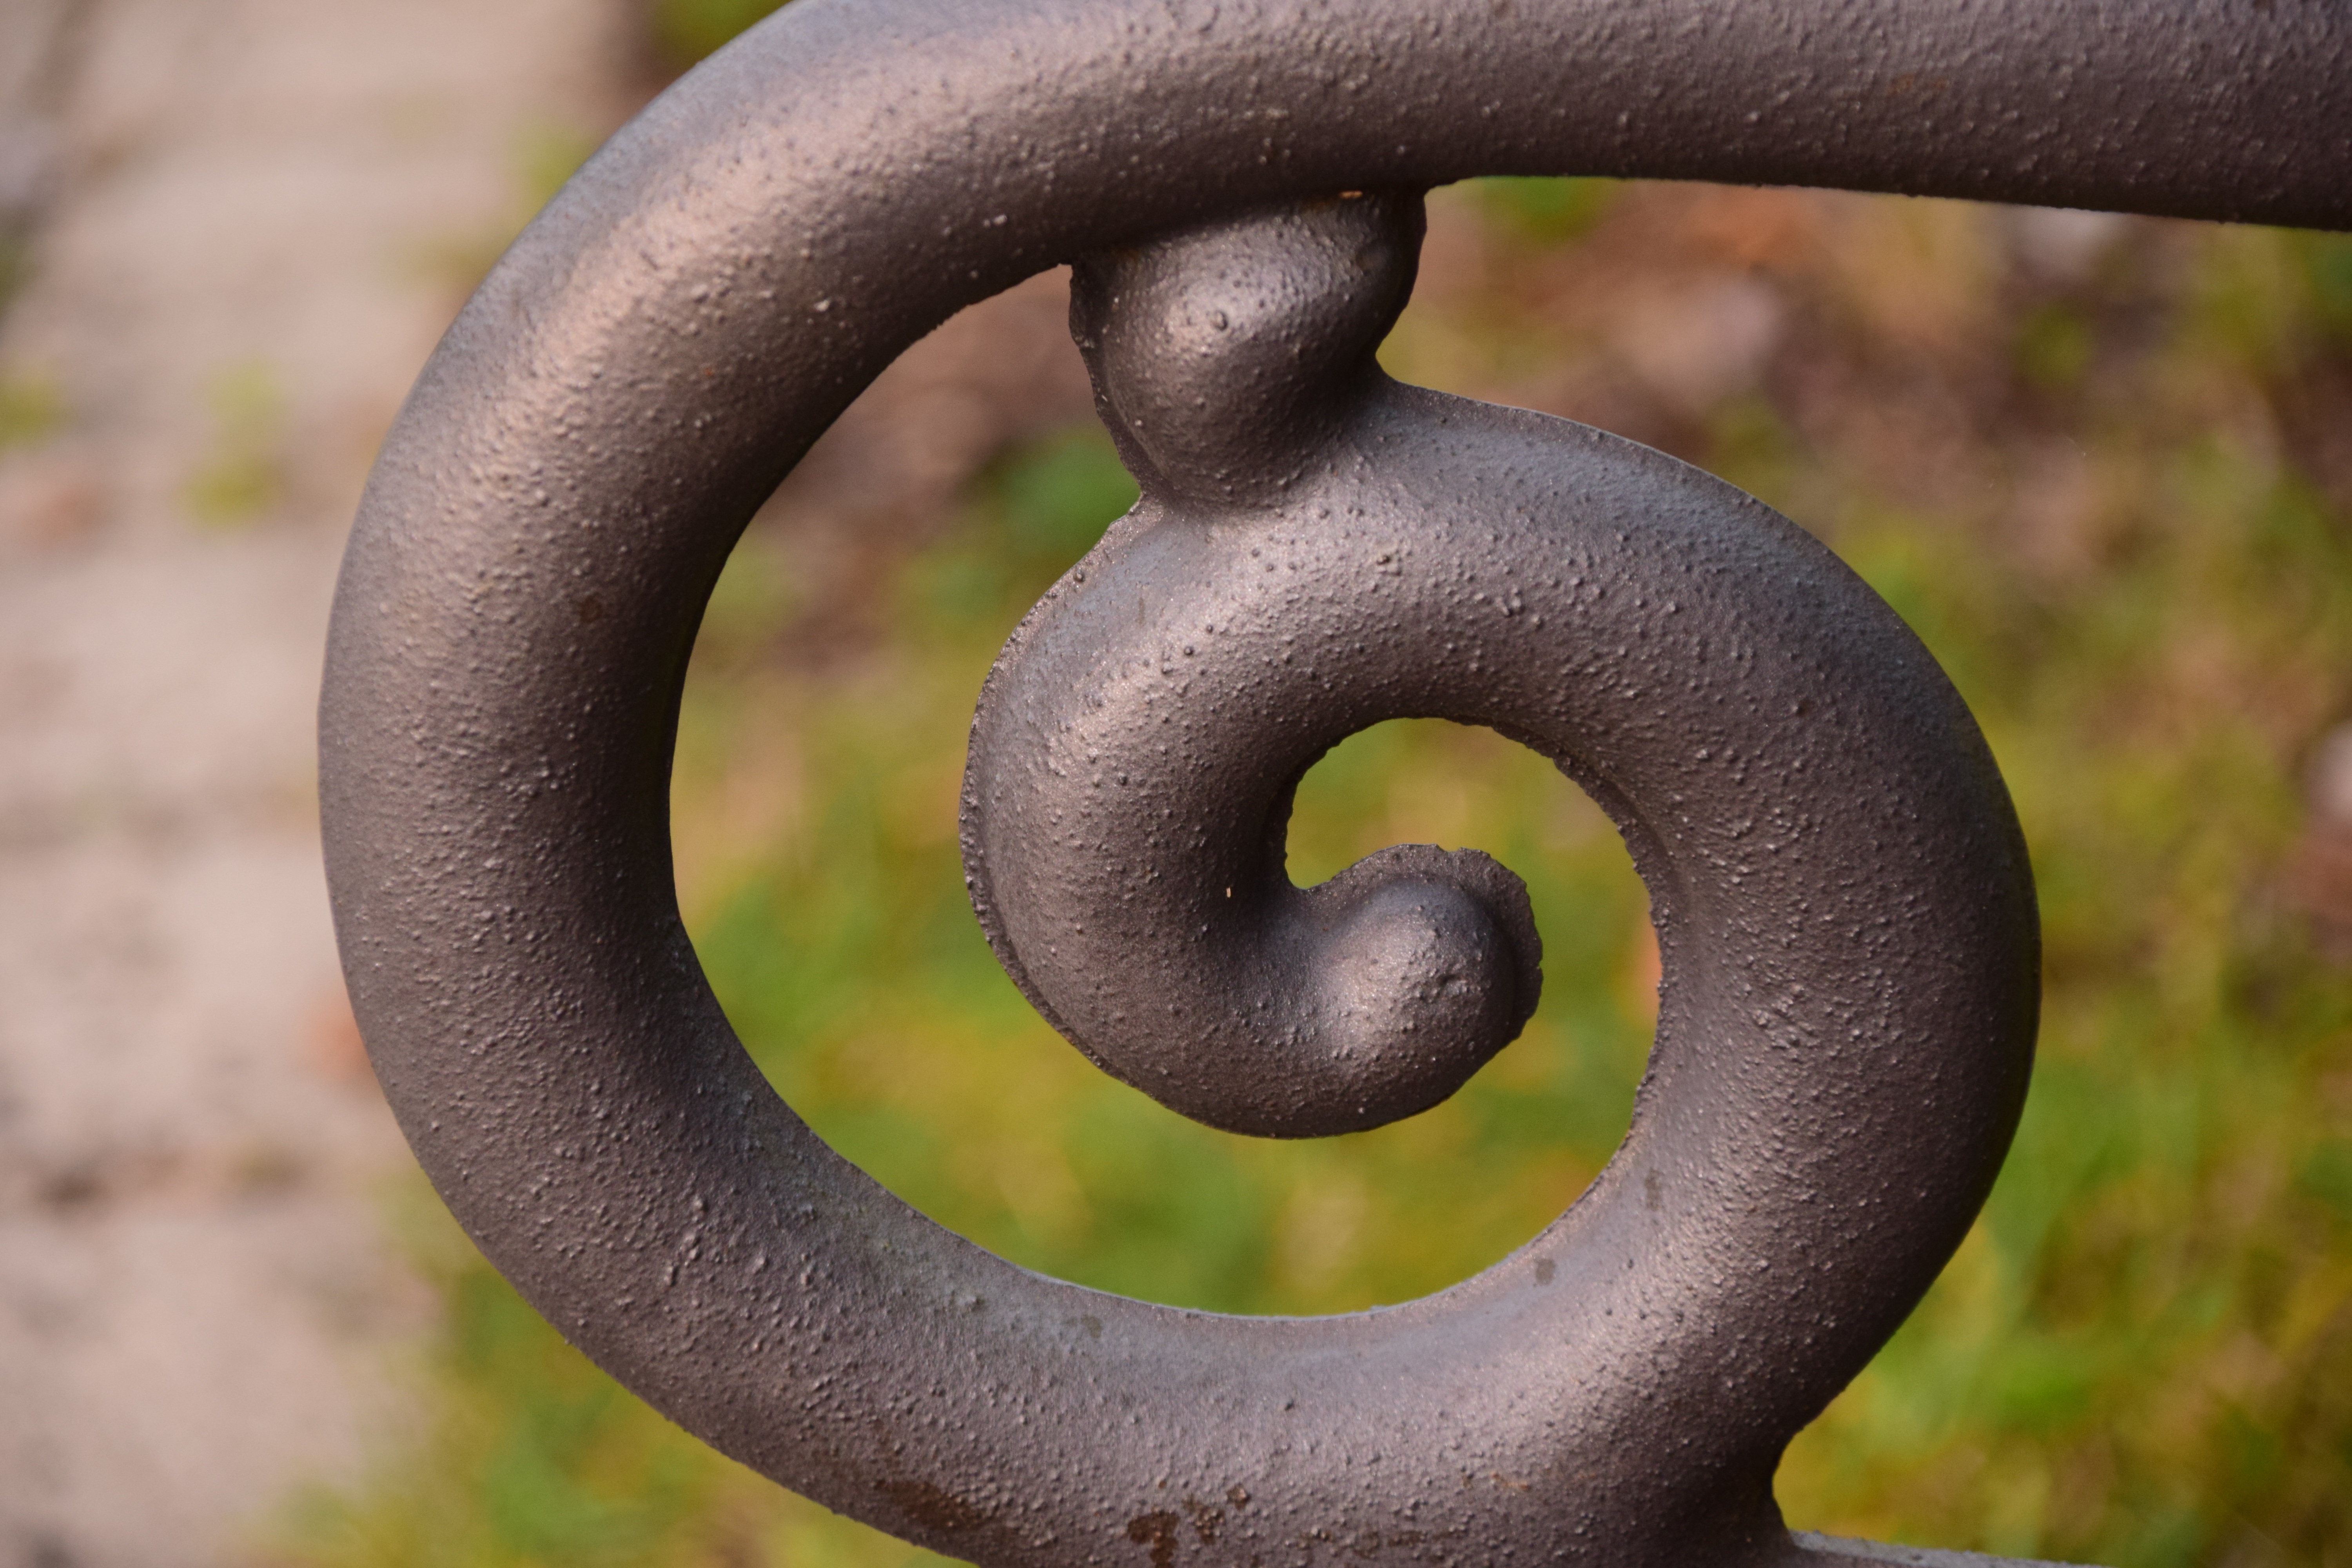
wheel, spiral, number, decoration, green, macro, close, close up, beautiful, iron, cast iron, organ